Ginosa railway station

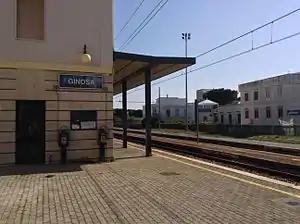
Ginosa railway station

Ginosa is a railway station in Marina di Ginosa, Italy. The station is located on the Taranto–Reggio di Calabria railway. The train services are operated by Trenitalia.